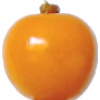
Label: Physalis 1